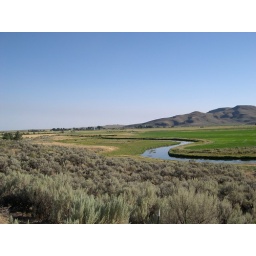
Silver Creek - one of the Top Ten places to fish for brown trout in the US